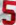
Number: 5